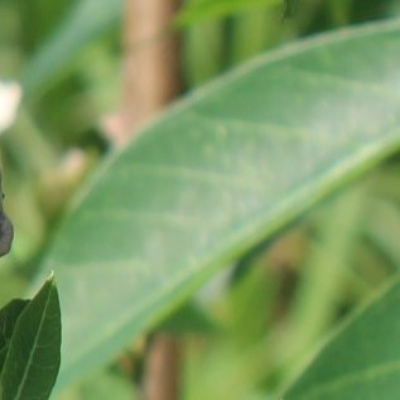
Crop: Cassava
Condition: healthy